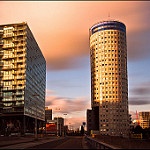
Scene: Outdoor